Francisco de São Luís

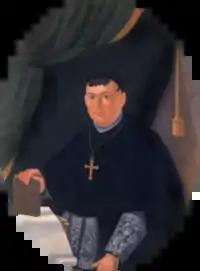
Francisco de São Luís as Bishop-Count and Rector of the University of Coimbra

In 1808, following the French invasion of Portugal, he was named part of the patriotic Junta that was established to administer the Minho region while the Council of Regency was not re-established in Lisbon. In 1820, as the Liberal Revolution erupted in the city of Porto, calling for a constitutional monarchy and the return of King John VI from Brazil, Francisco de São Luís was called to be part of the revolutionary and its successor, the named by the elected General and Extraordinary Cortes.